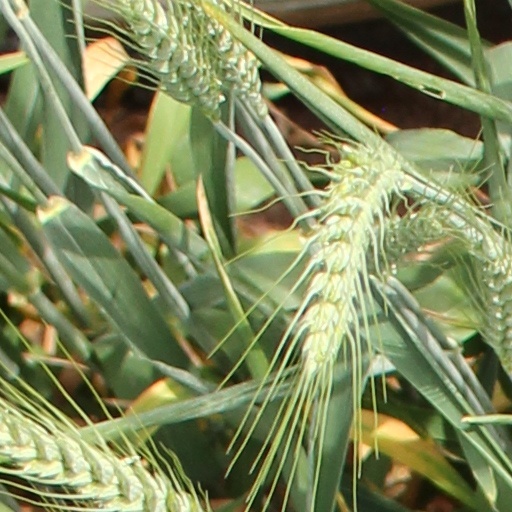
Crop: wheat